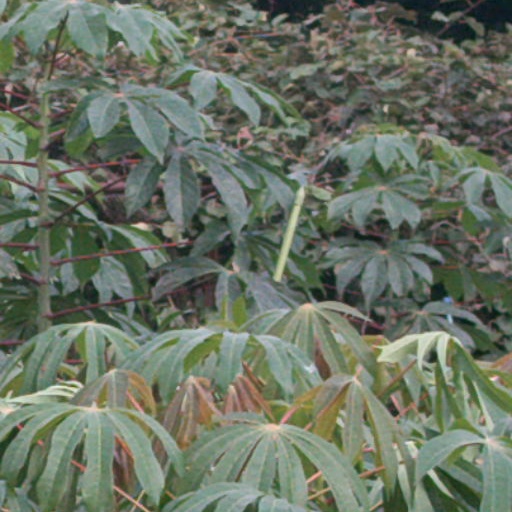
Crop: cassava